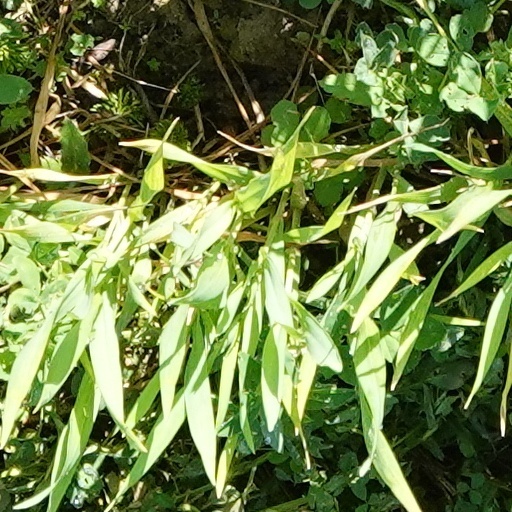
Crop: wheat